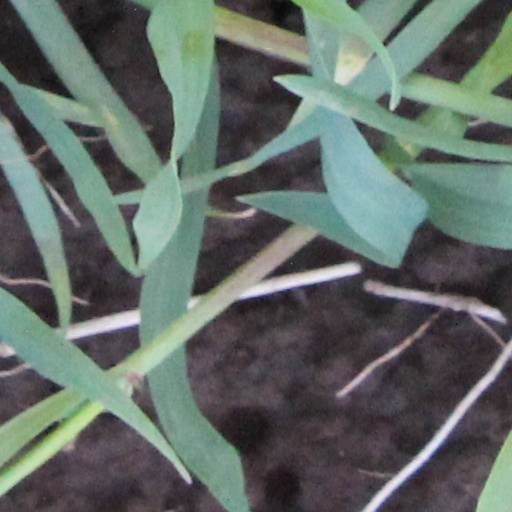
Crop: wheat